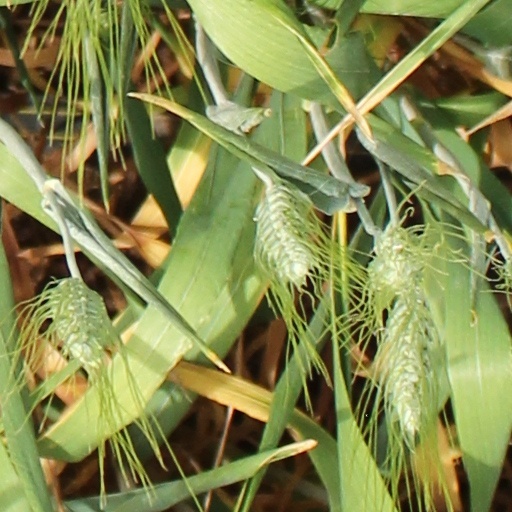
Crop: wheat